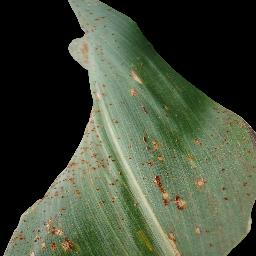
Label: Corn___Common_rust